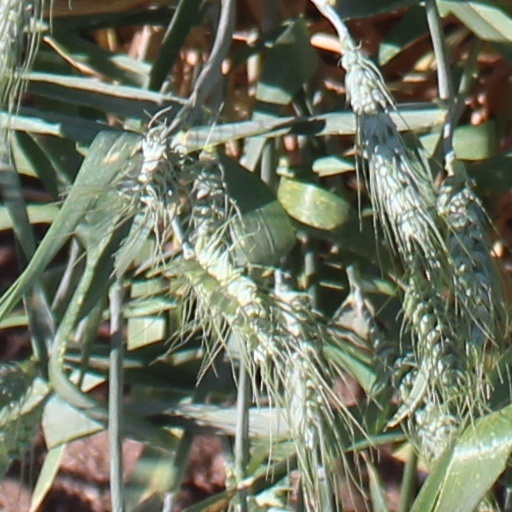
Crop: wheat